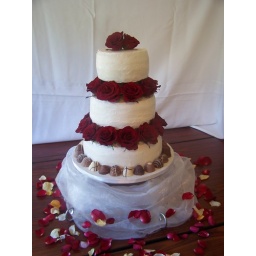
Three tiered chocolate cake encased in a white butter icing separated with dark red roses and truffels.